Queen Elizabeth-class battleship

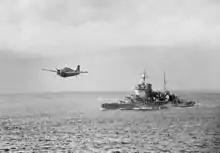
HMS "Warspite" off Salerno, 1943

By the Second World War, the class were showing their age. "Barham" and "Malaya", the least-modernized of the class, were at a disadvantage compared to modern battleships. In spite of this, "Malaya" prevented an attack on a transatlantic convoy by the modern German battlecruisers and by her presence. "Queen Elizabeth", "Warspite", and "Valiant", the more modernised of the class, fared better. With her modern fire control equipment, "Warspite" scored a hit on an Italian battleship during the Battle of Calabria at a range of more than 26,000 yards, one of the longest range naval artillery hits in history.